List of Doctors characters introduced in 2005–2006

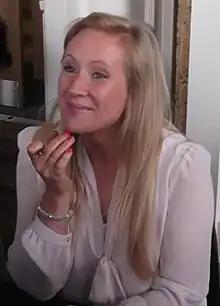
Martha Howe-Douglas portrayed Donna.

Donna Parmar, portrayed by Martha Howe-Douglas, first appeared on 26 April 2006 and made her final appearance on 11 May 2007. She was introduced as a receptionist at the Mill Health Centre and is shown to be efficient and good at her job. On her BBC Online profile, it stated that Donna has "extremely good instincts about people". She can see when somebody is a blagger and warns the medical staff about them. Donna can also see when someone is ill but hiding it. Her profile explained that Donna is "a little too interested in the workings at the Mill Health Centre" and she was shown to be a fiery character in the soap, with scenes of her losing temper and receiving official warnings from practice manager Julia Parsons (Diane Keen).